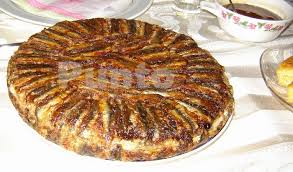
Yemek: hamsi